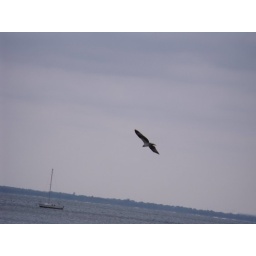
osprey flying low over Tampa Bay, with sailboat, as it searches for a fish